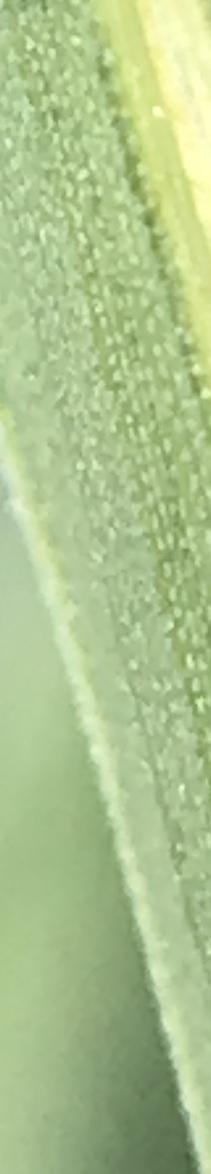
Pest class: cereal_leaf_beetle